181st Intelligence Wing

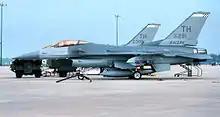
F-16C Block 25E Fighting Falcons, 1990.

Since equipping with F-16s the Racers (The 113th's nickname coming from the proximity of Terre Haute to the Indianapolis 500 racetrack) have participated in a humanitarian deployment to Romania, provided security for the 1996 Summer Olympic Games and have deployed in support of Operation Southern Watch (operating from Al Jaber Air Base, Kuwait) and Operation Northern Watch (from Incirlik Air Base, Turkey). Additionally, the Unit received exceptional ratings on a number of higher headquarters evaluations.